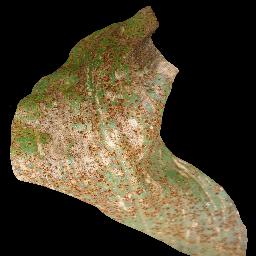
Label: Corn___Common_rust